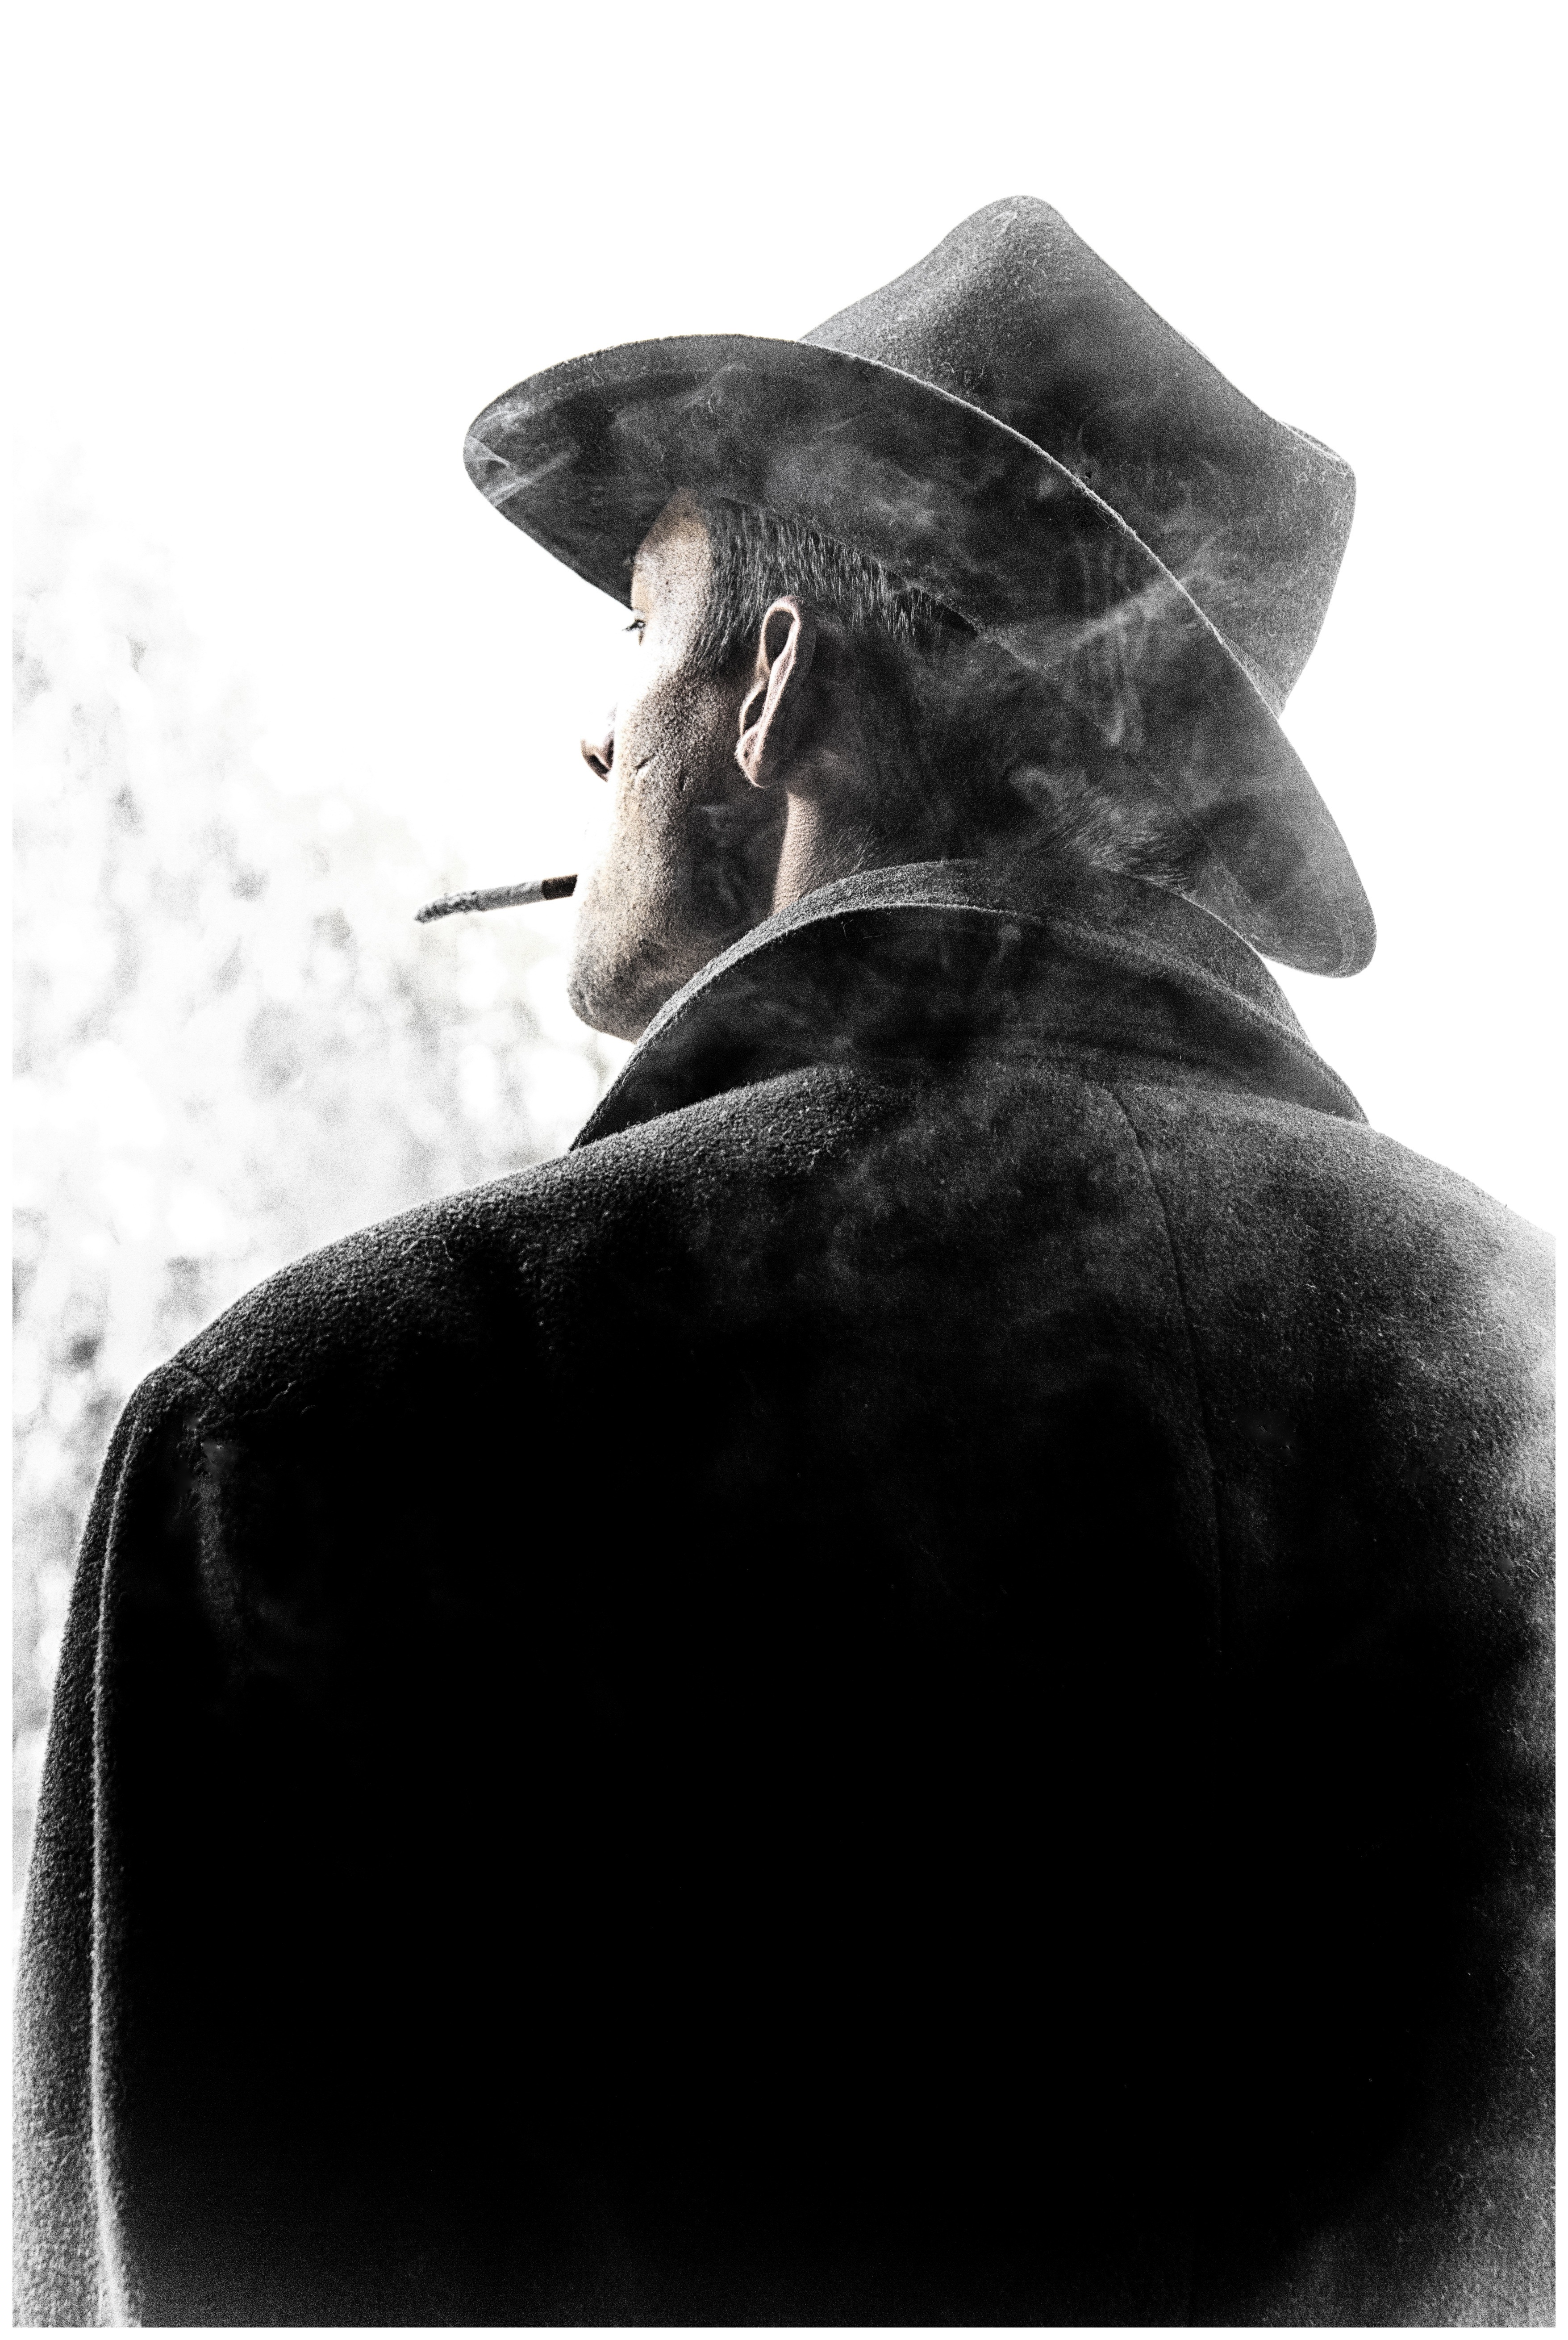
man, silhouette, black and white, photography, film, smoking, solitude, fur, portrait, hat, clothing, black, monochrome, lonely, cigarette, nose, glasses, cap, head, cinema, photo shoot, lonliness, monochrome photography